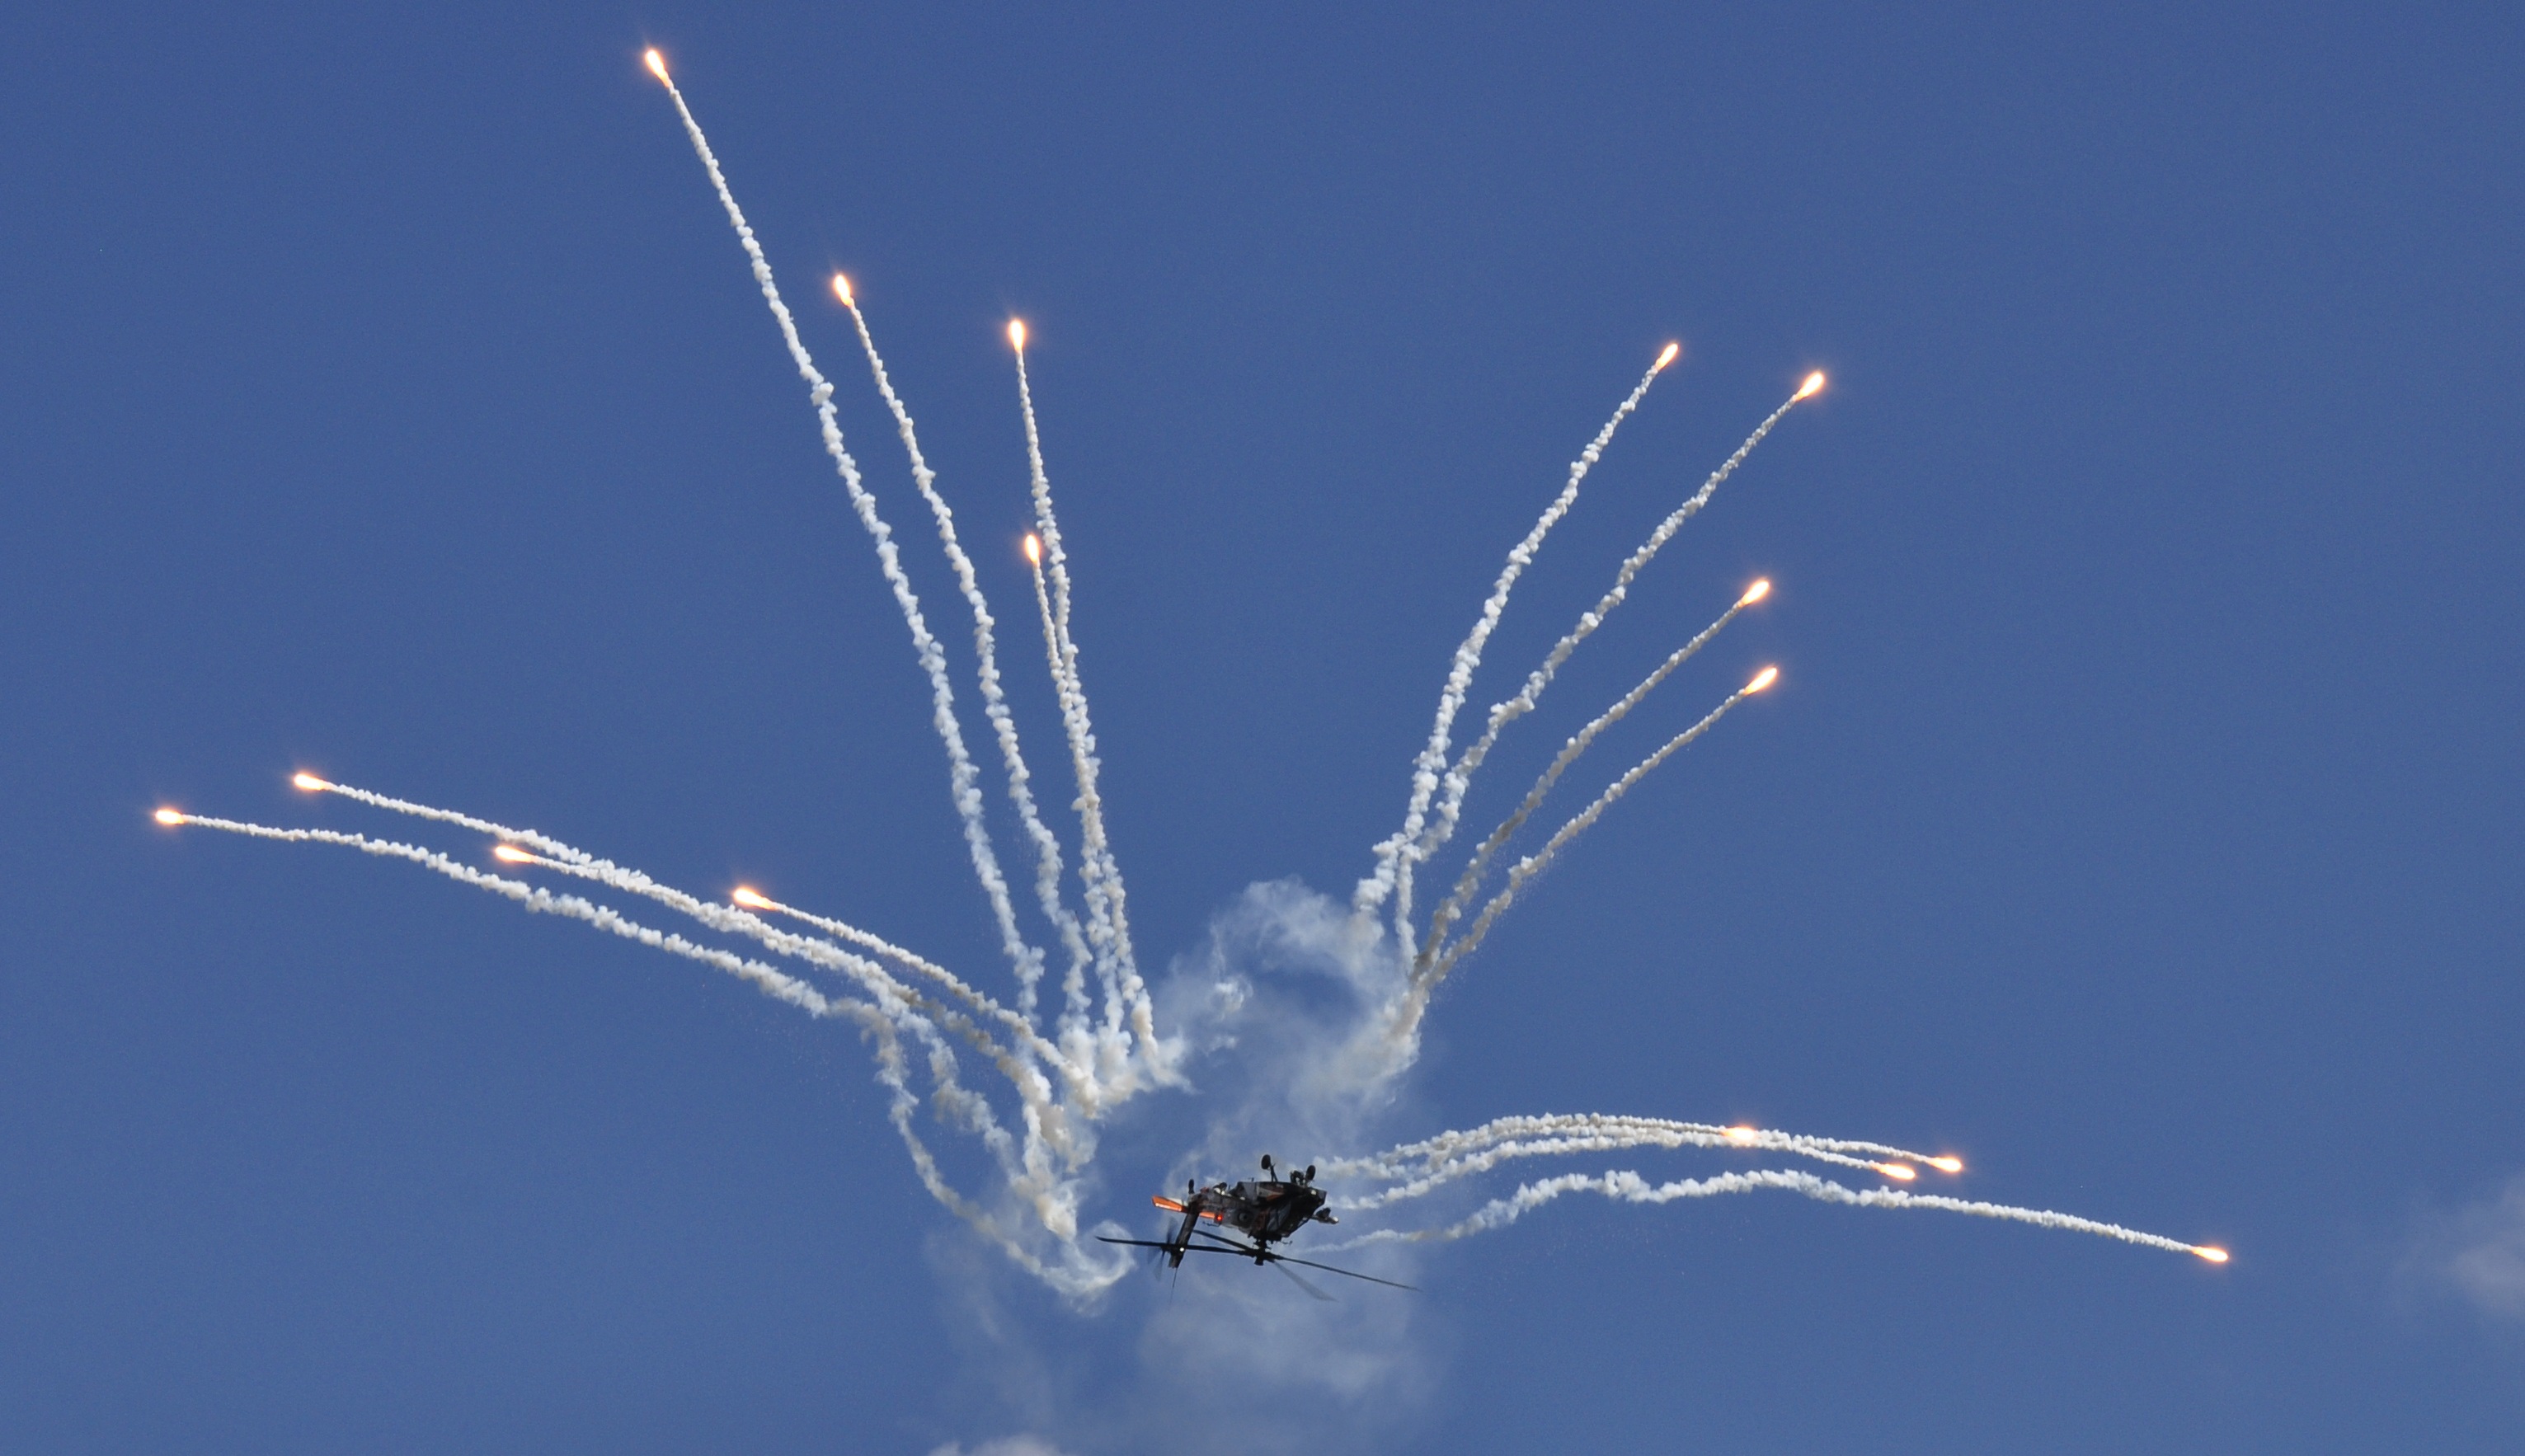
wing, sky, wind, frost, flight, wings, motors, airshow, landing, shows, apache, radom, macro photography, the plane, ah64, airfare, atmosphere of earth, perform trick